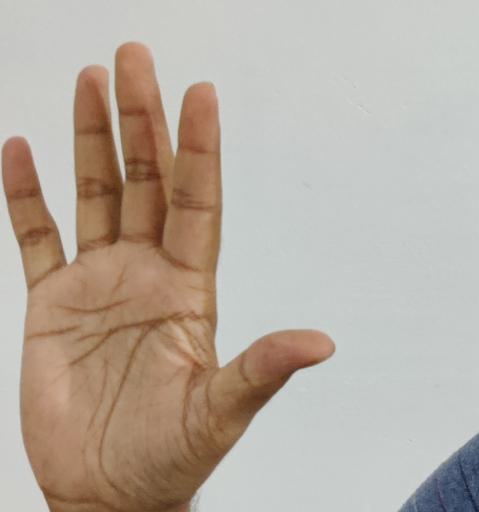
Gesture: palm